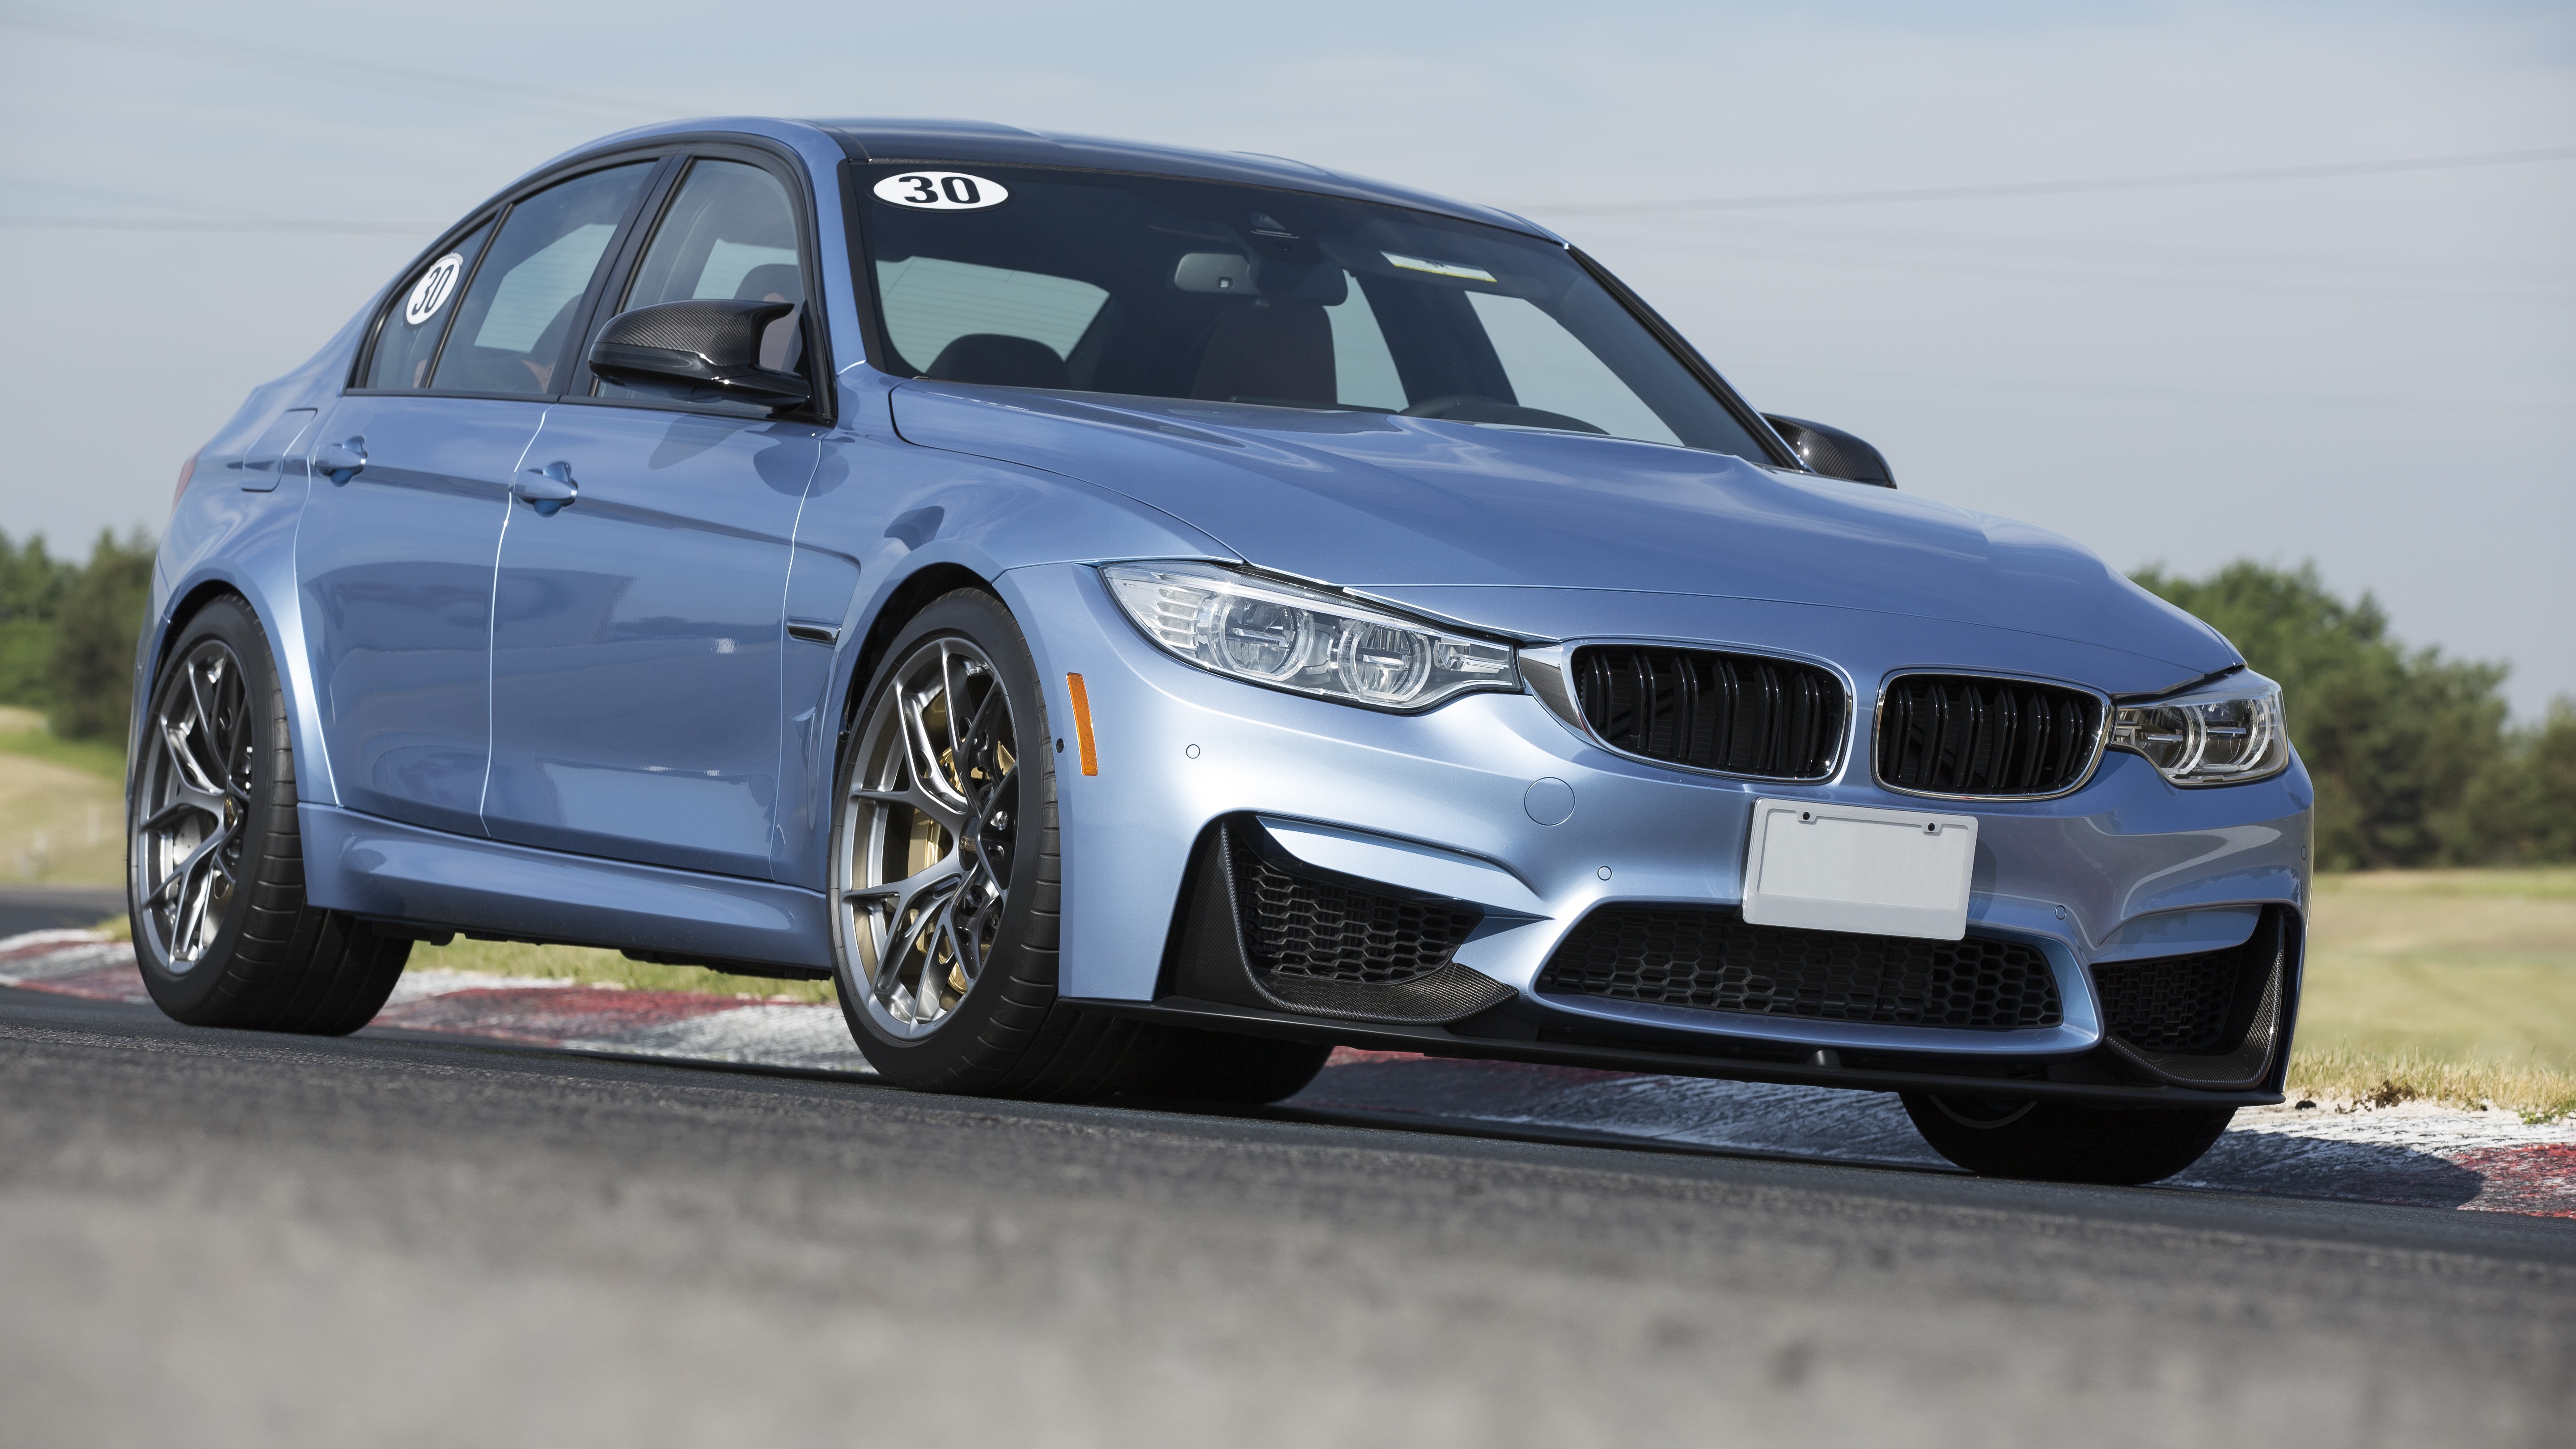
car, wheel, automobile, asphalt, tarmac, vehicle, auto, automotive, sports car, hood, bumper, headlights, wheels, sedan, bmw, convertible, coupe, luxury car, rims, land vehicle, automobile make, automotive exterior, automotive design, luxury vehicle, family car, executive car, bmw 3 series e90, bmw m3, sports sedan, bmw 3 series f30, personal luxury car, bmw 3 series gran turismo, transportation system